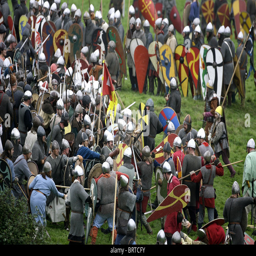
military conflict is recreated on the site of the original battle .